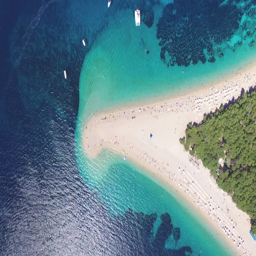
aerial view of people swimming and sunbathing on a sandy beach on the island